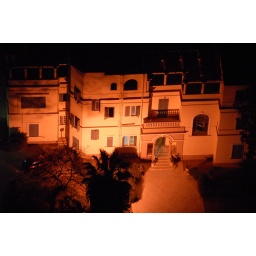
Egypt- Cairo Tower- the view- zoomed in to the base of a nearby building